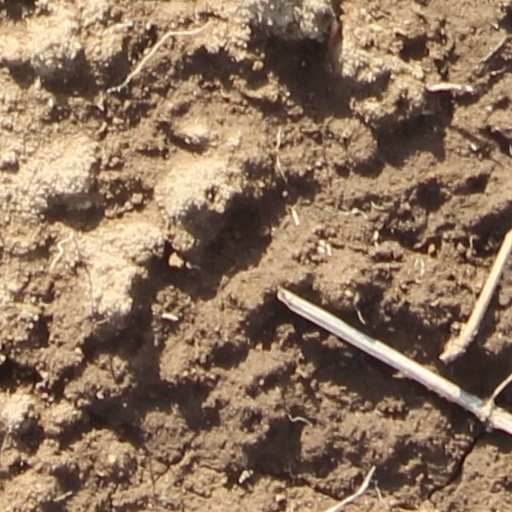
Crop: wheat